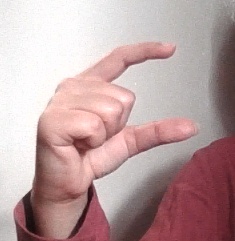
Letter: dal